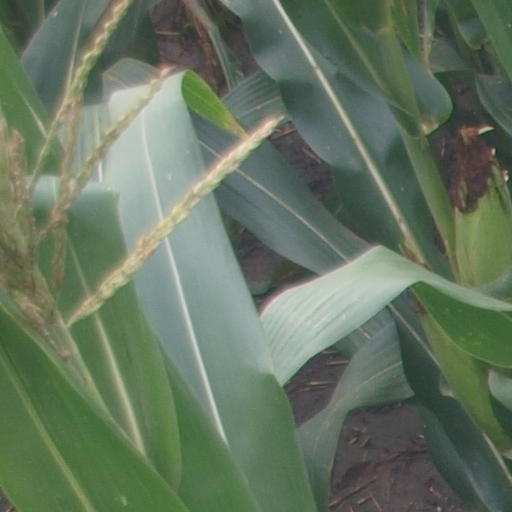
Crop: maize; corn